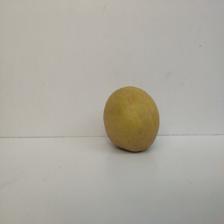
Size: Large